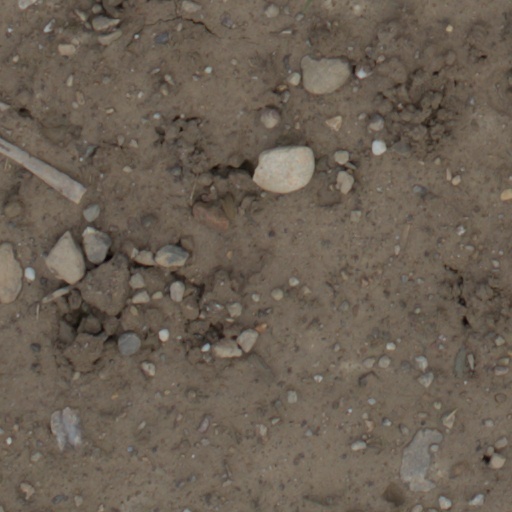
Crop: wheat